WrestleMania 31

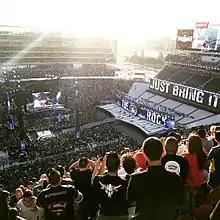
WrestleMania 31 set during The Rock's entrance

At Fastlane, Bray Wyatt challenged The Undertaker to a match at WrestleMania after sending messages to the Undertaker weeks prior. On the March 9 episode of "Raw", The Undertaker accepted Wyatt's challenge to a match at the event.